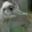
Label: bird